Manus O'Cahan's Regiment

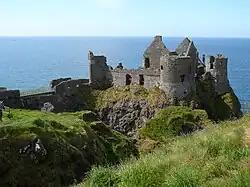
Dunluce Castle in County Antrim; owned by Randal Macdonnell, who raised O'Cahan's regiment in 1644.

In Ireland, the post-1609 Plantation of Ulster dispossessed traditional Irish landholders like the MacDonnells in favour of Protestant settlers, many of whom were Scots. Political instability and a desire to reverse these losses resulted in the 1641 Irish Rebellion; the Covenanters originally remained neutral in the 1642-1651 Wars of the Three Kingdoms but sent troops to Ulster to support their co-religionists and the bitterness of this conflict radicalised views in both countries.